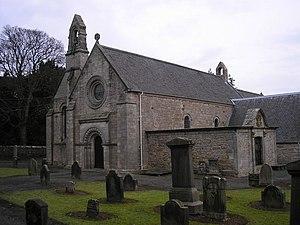
Abercorn est un village et une paroisse civile du West Lothian, en Écosse. Situé sur la côte sud de l’estuaire du Firth of Forth, le village est à environ 5 km à l’ouest de South Queensferry.